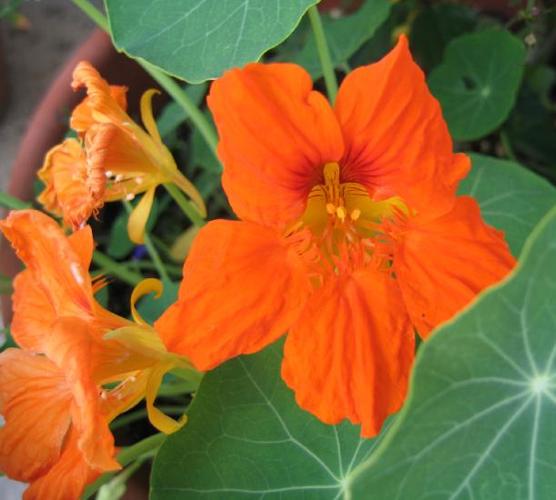
Label: watercress